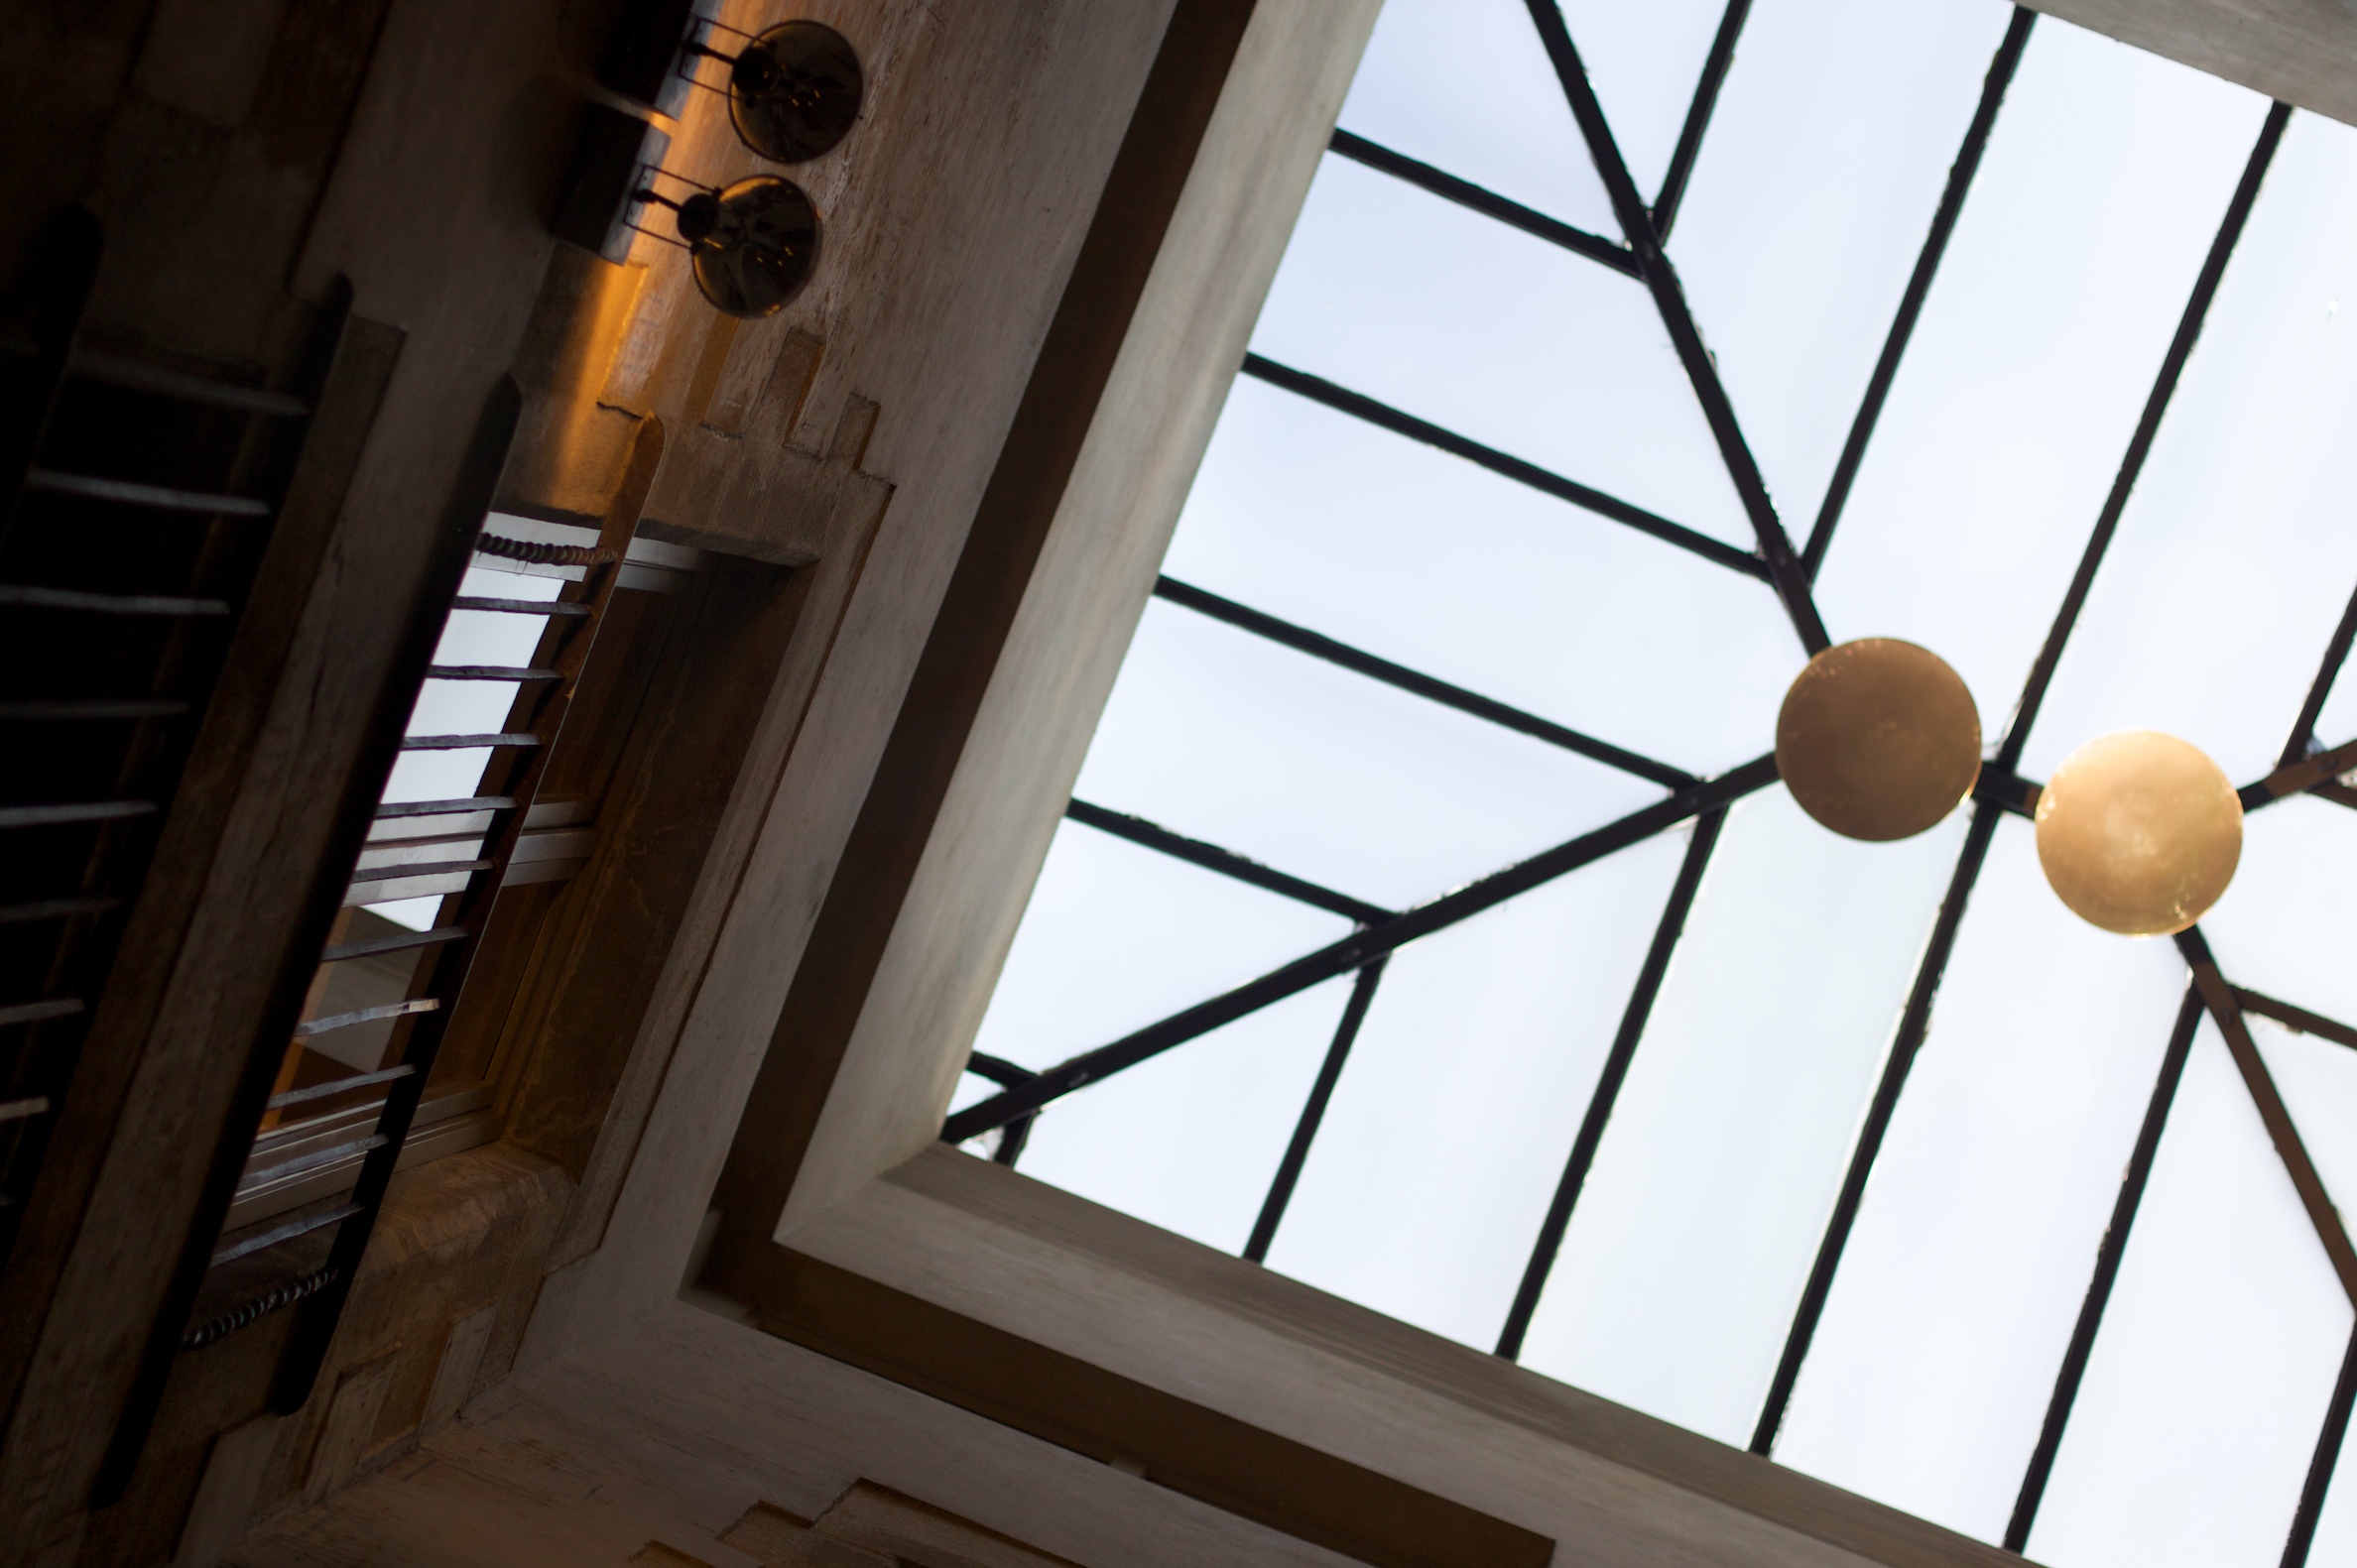
wood, window, ceiling, line, lighting, barcelona, interior design, symmetry, daylighting